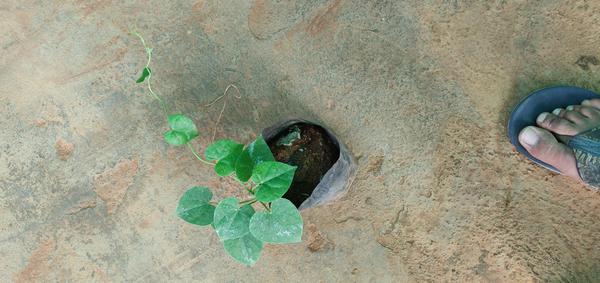
Plant: Amruta_Balli